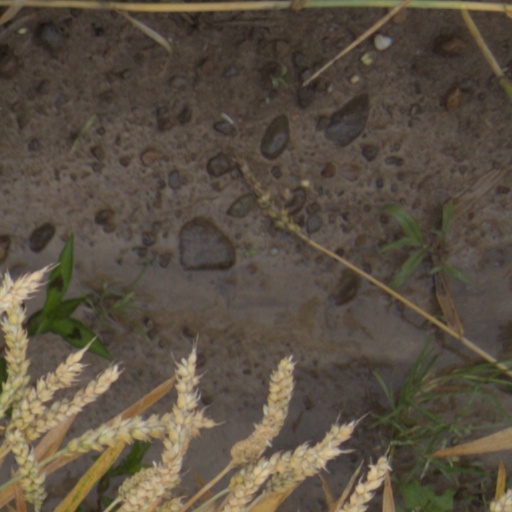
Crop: wheat